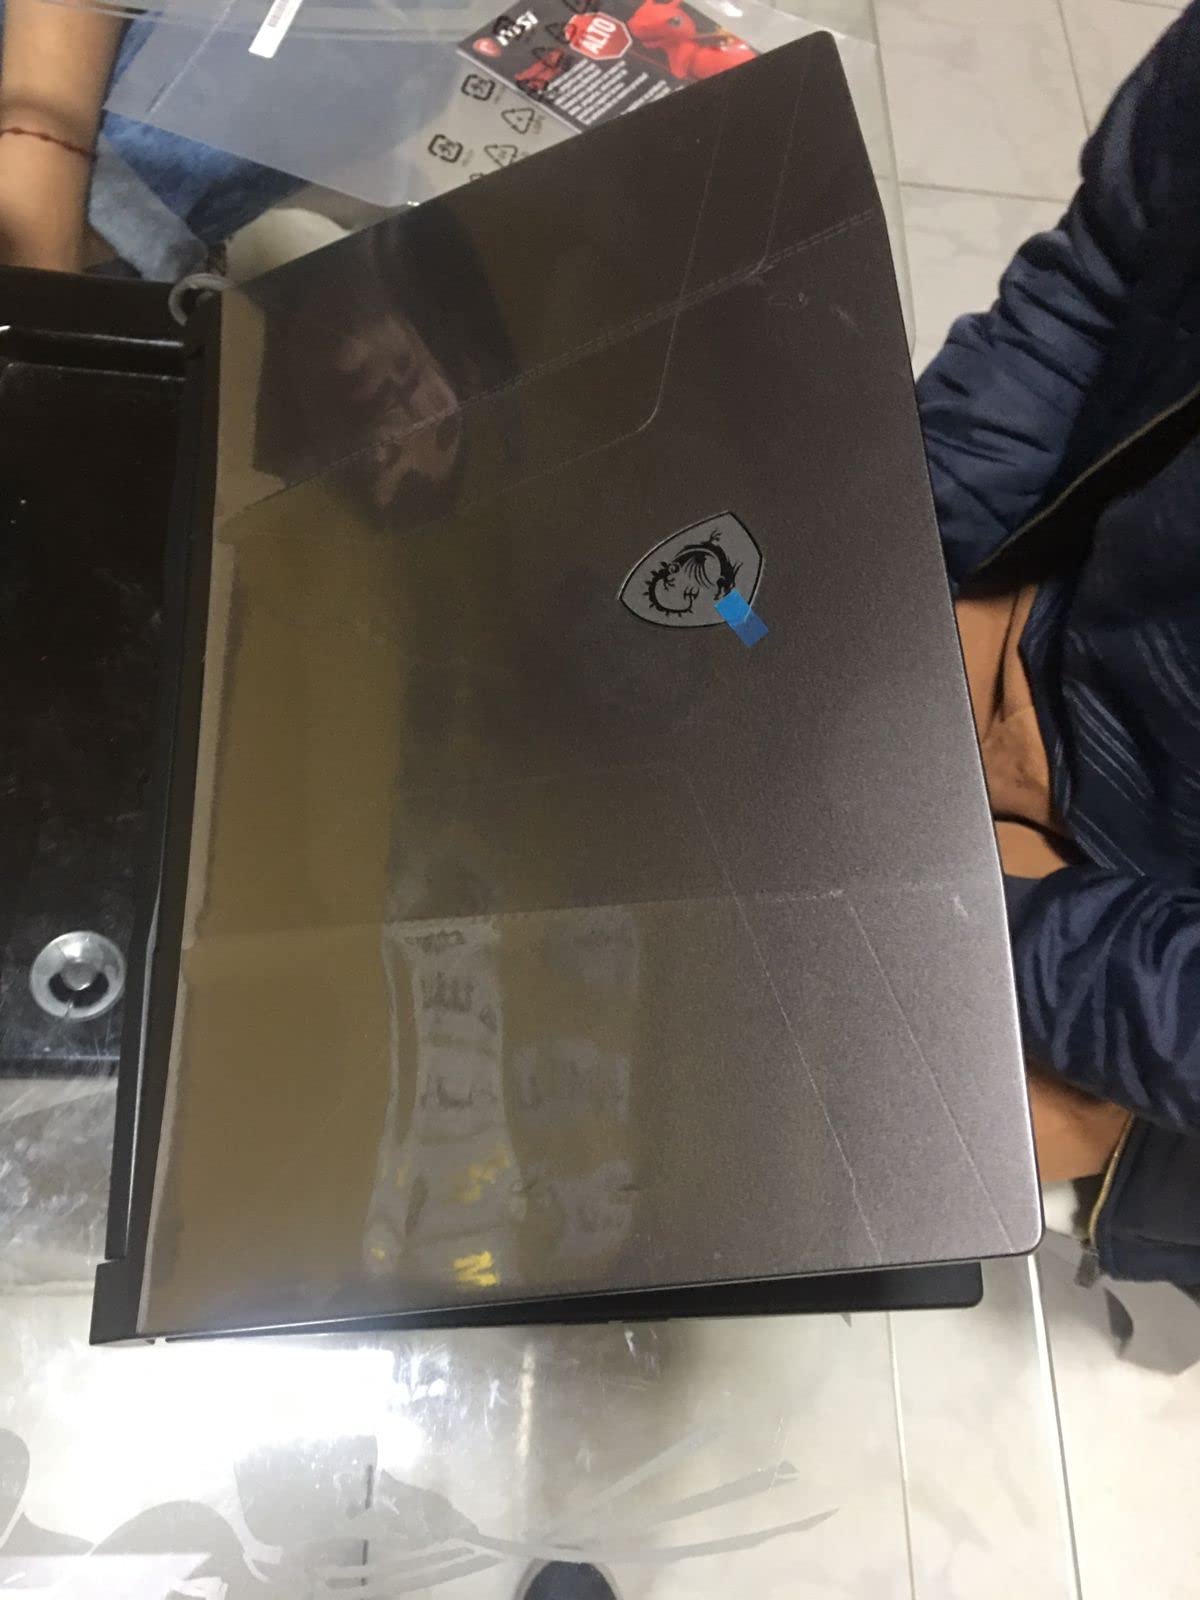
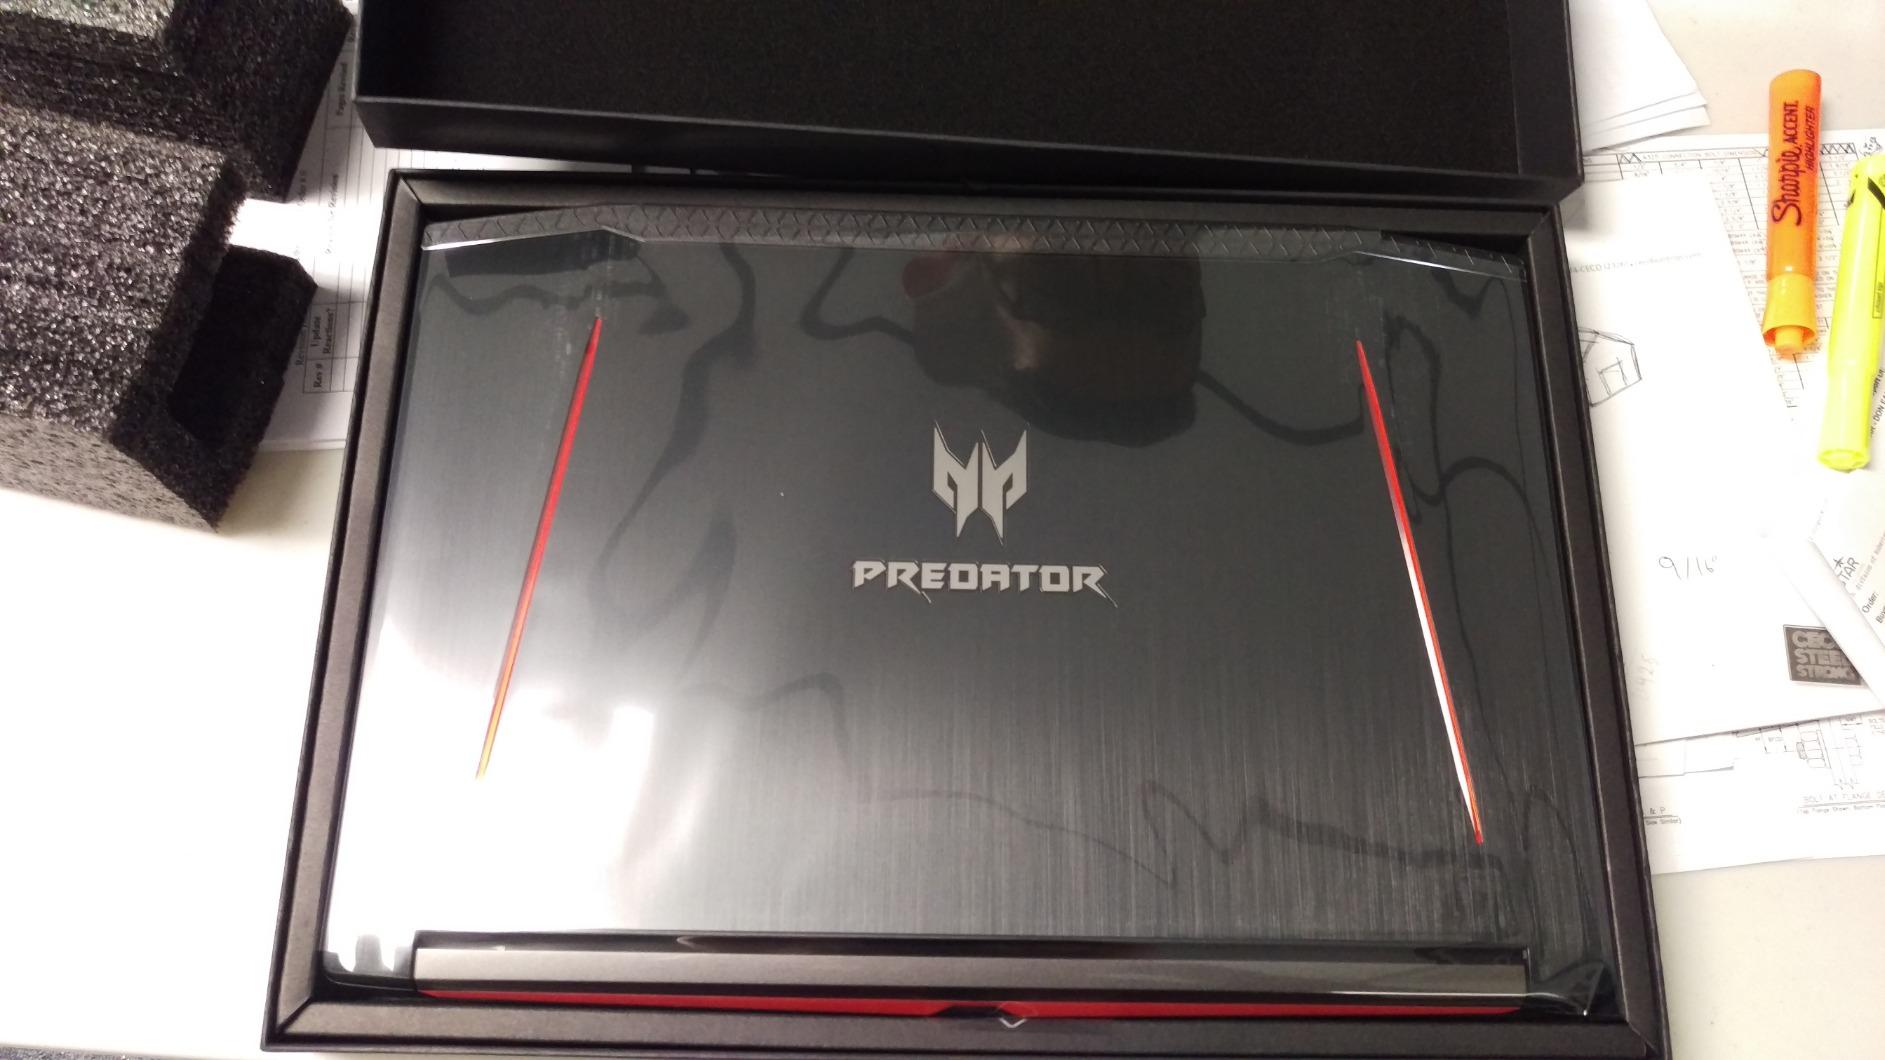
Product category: laptop
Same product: no